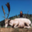
Label: deer